Cambridge Military Hospital

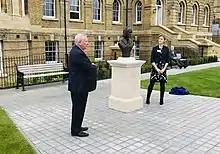
Bob Weston, CEO of Weston Homes and sculptor Amy Goodman unveil the bust of Florence Nightingale (October 2021)

In October 2021 a bronze bust of Florence Nightingale by Hampshire-based sculptor Amy Goodman was unveiled in front of the hospital building by Goodman and Bob Weston, CEO of Weston Homes. For the bust, Goodman was inspired by books about Nightingale's life and referred to photographs taken of her by William Edward Kilburn in about 1856 and that taken by Claudius Erskine Goodman in about 1858. The bust sits on a plinth of Portland stone, often used for memorials and commemorative sculpture. The inscription was hand-carved by the memorial artist Maya Martin.